American Le Mans Series

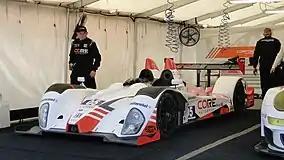
ALMS Prototype Challenge car

The team points champions and runners-up in each class at the end of the season received an automatic invitation to the next year's 24 Hours of Le Mans.